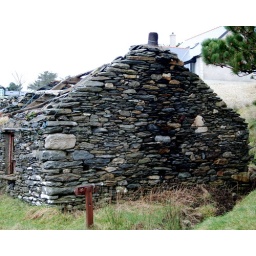
dry stone building near glencolmkille co donegal 28/1/10